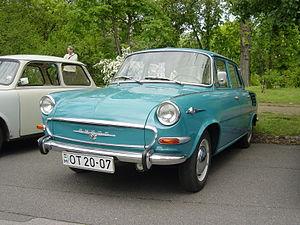
La Škoda 1000 MB/1100 MB/1000 MBX/1000 MBG/1100 MBX est une berline compacte à moteur arrière produite de 1964 et 1969 par le constructeur automobile tchécoslovaque AZNP. La voiture tire son nom de la cylindrée de son moteur et des initiales de son usine d’assemblage, située à Mlada Boleslav.